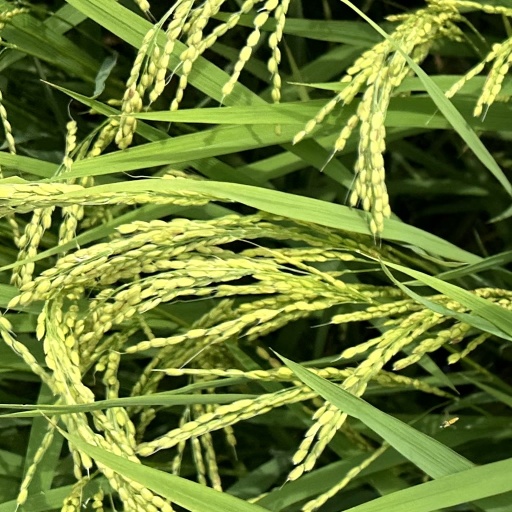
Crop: rice